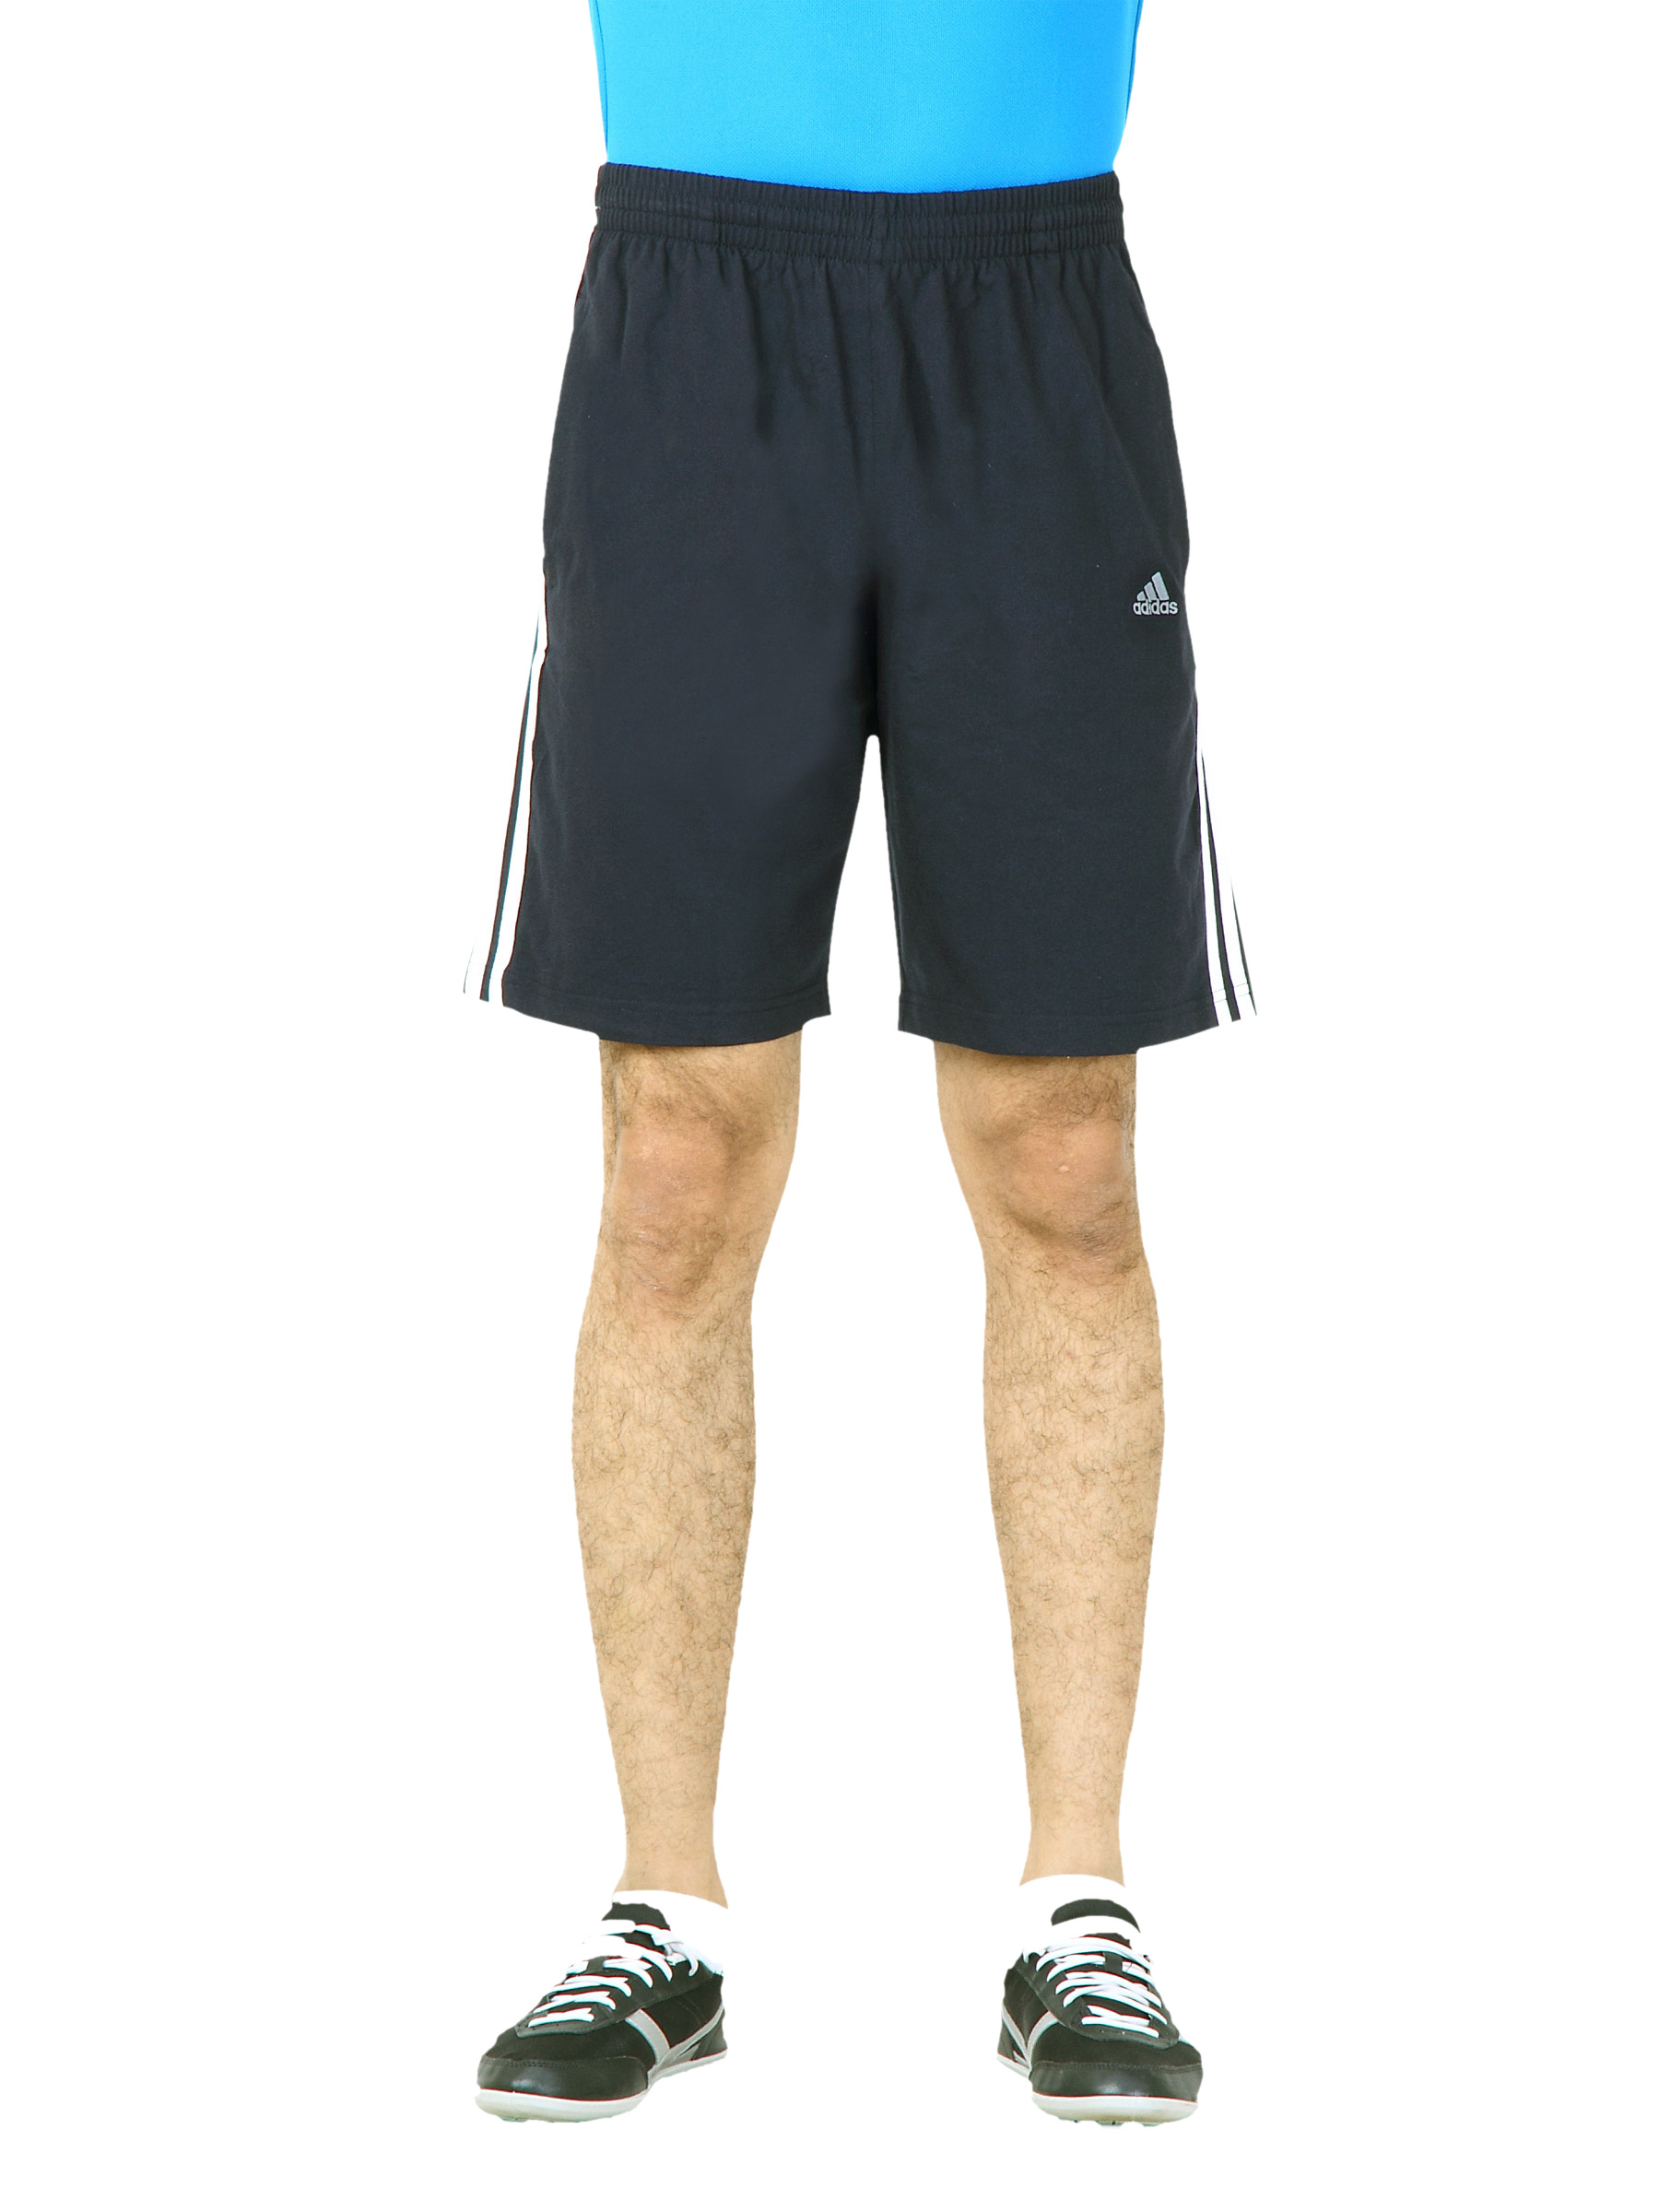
ADIDAS Men Ess 3s Hsj Navy Blue Shorts
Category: Apparel / Bottomwear / Shorts
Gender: Men
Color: Navy Blue
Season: Fall 2011
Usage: Casual